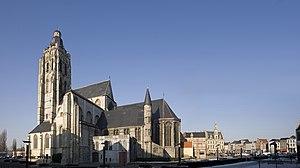
Audenarde est une ville néerlandophone de Belgique, située en province de Flandre-Orientale.